George Bullen (librarian)

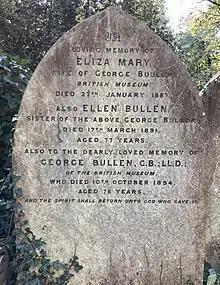
Family Grave of George Bullen (librarian) in Highgate Cemetery

He married Eliza Mary Martin (1823/4-1887) on 10 May 1851 at St George's, Bloomsbury and they had at least two sons, one of whom, Arthur (1857-1920), became a successful editor of Elizabethan works and a publisher. The year after Eliza's death he married Amy Reynolds (1862/3-1954), the daughter of a Bristol iron merchant.